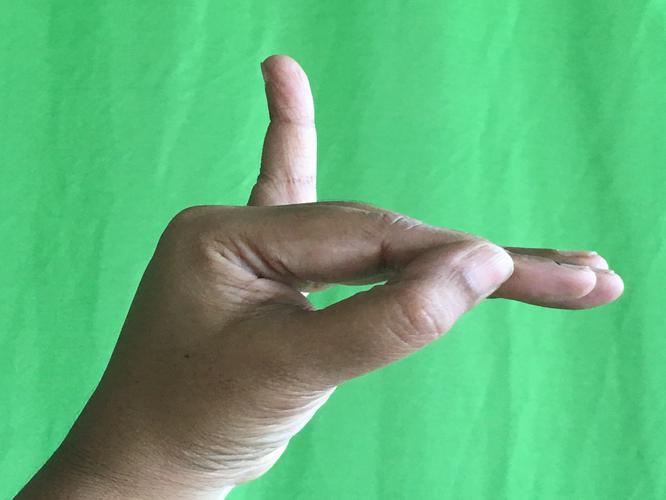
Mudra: Hamsapaksha
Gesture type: double_hand